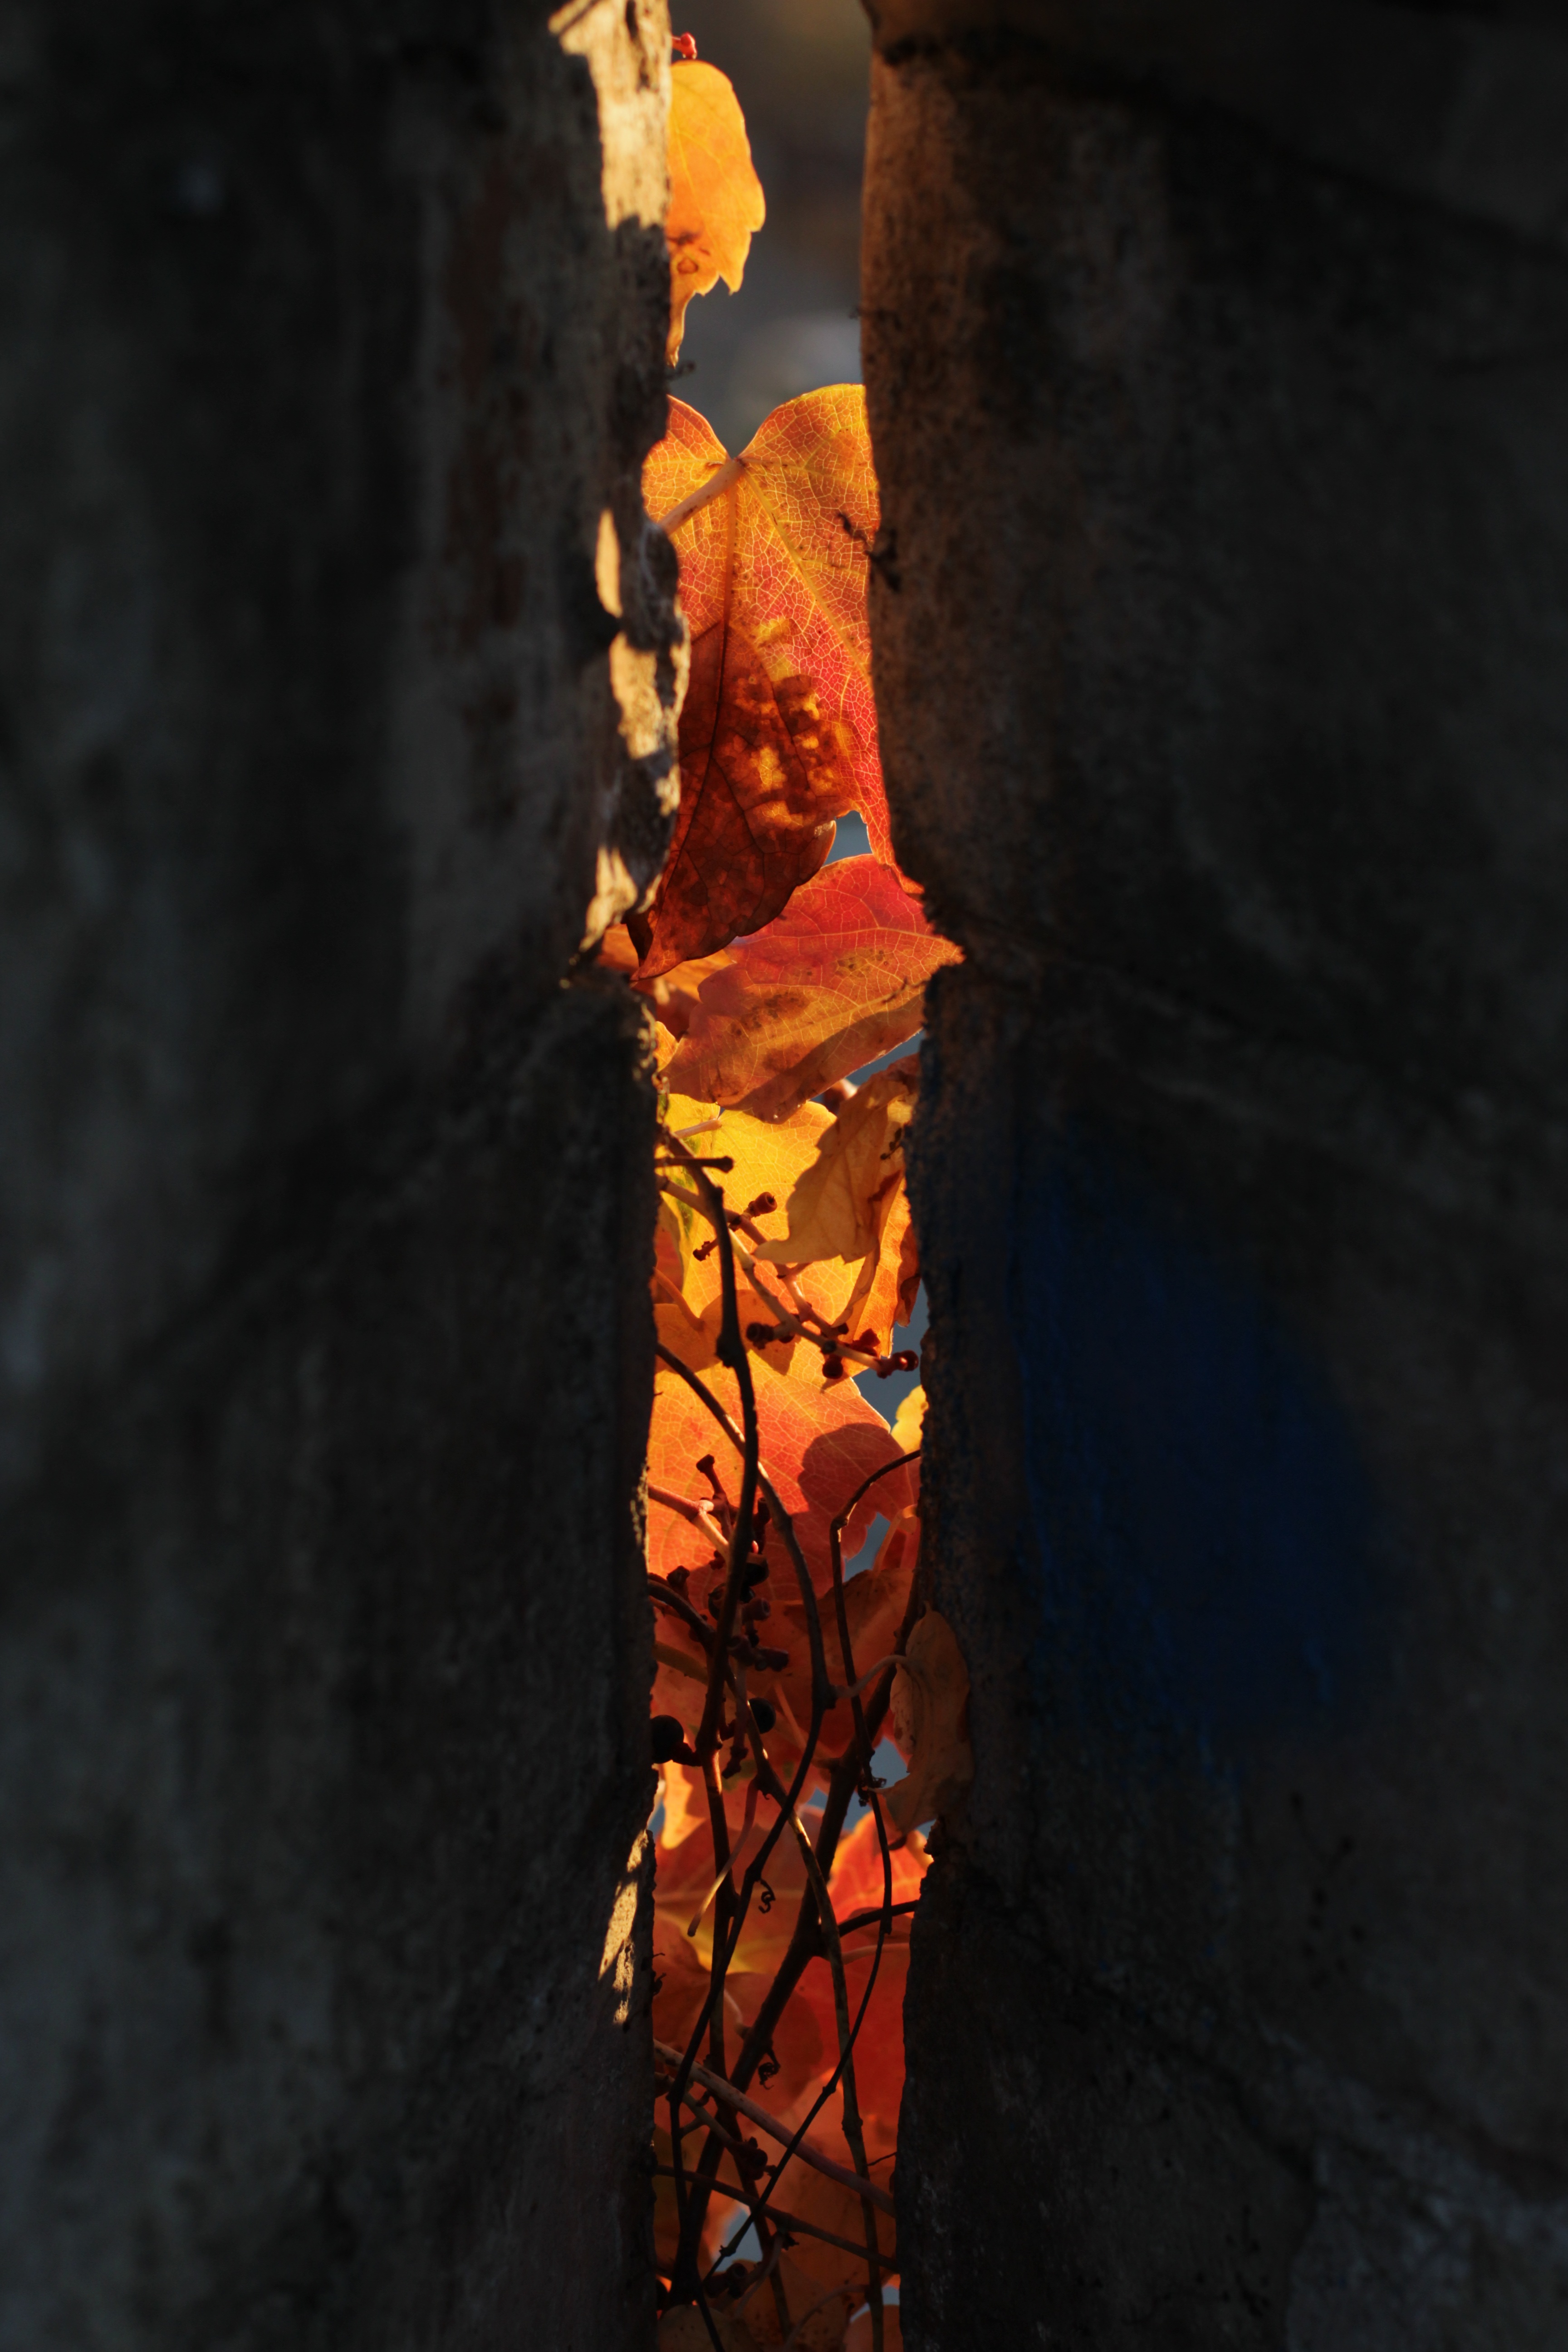
nature, rock, light, sunset, red, color, autumn, brown, darkness, lighting, leaves, art, lights, shadows, colors, temple, autumn leaves, fall color, golden autumn, reddish, ocher, beauty of nature